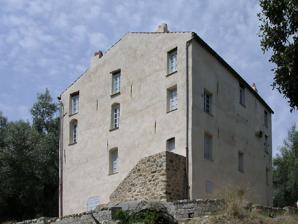
Building: Arboretum des Milelli
Country: France
Year built: 1581
Place in France Arboretum des Milelli Coordinates: 41°56′22″N 8°44′07″E / 41.939313°N 8.73514°E / 41.939313; 8.73514 Country France Napoléon Ajaccion Maison des Milelli The Arboretum des Milelli ( Corsican : Arburettu di I Milelli ) is an arboretum located on the 12-hectare grounds of Les Milelli , outside Ajaccio , Corse-du-Sud , Corsica , France . Built c.1581, Les Milelli was the long-time summer retreat of the ancestors of Napoleon I of France , and one of his childhood residences; its olive groves provided a large part of the family's income. Upon his return from Egypt in October 1799, it was where Napoleon spent his last night in Corsica after a stay of two days in the company of his staff, Lannes , Berthier and Murat . The house itself is closed to visitors, but its grounds and arboretum are open. The arboretum, established in 1993, contains woody plants representative of Mediterranean flora ; an admission fee is charged. The name I milelli means " the little apple trees " in Corsican. See also Casa Buonaparte - the family home in Ajaccio that is now a museum List of botanical gardens in France References Napoleon.org description Urbanis.fr description (French) Bois Foret Info description (French) Je Decouvre La France description (French) [usurped] This Corse-du-Sud geographical article is a stub . You can help Wikipedia by expanding it . v t e This article related to a garden in France is a stub . You can help Wikipedia by expanding it . v t e